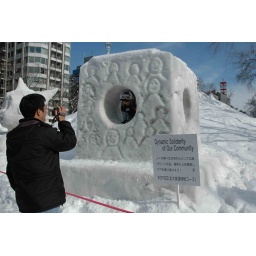
A cute Japanese kid *and* a sign in Engrish